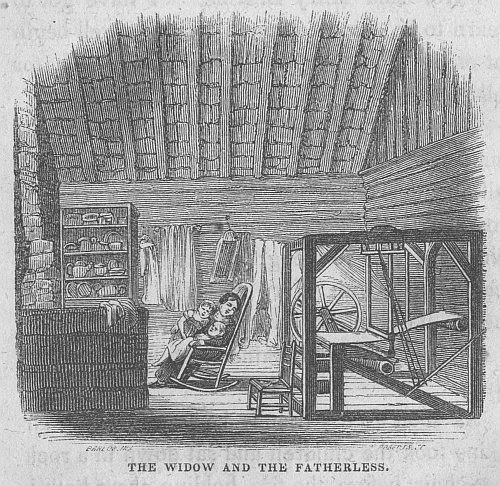
an engraving of person and her children asleep in a rocking chair .